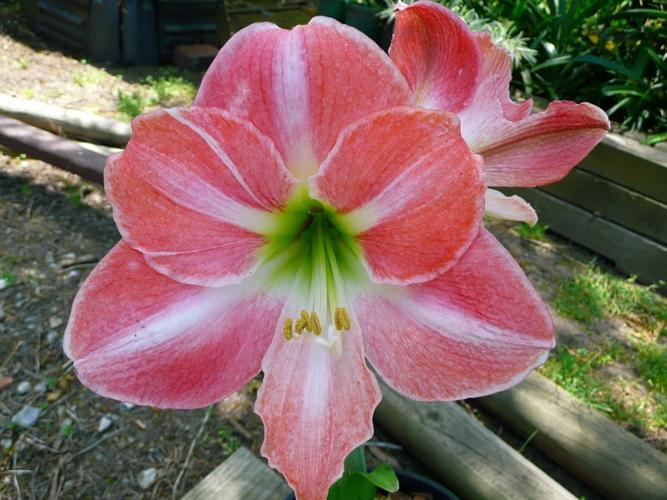
Label: hippeastrum